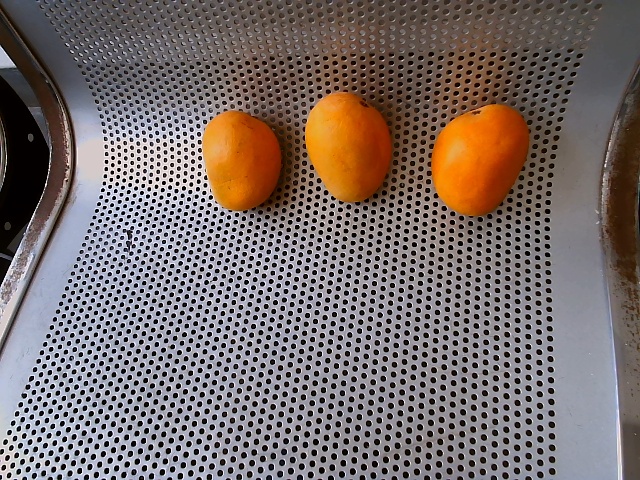
Label: Ripe_Mango